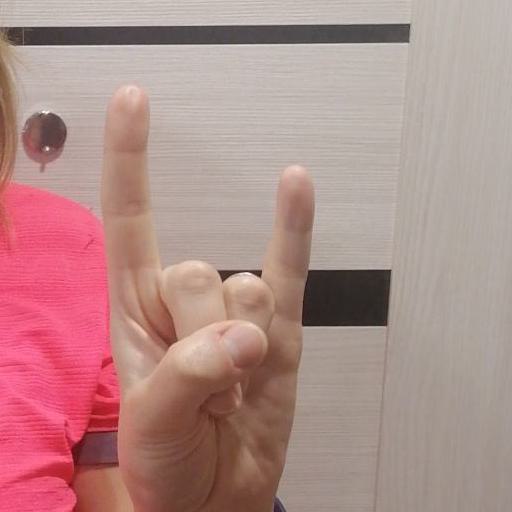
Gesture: rock